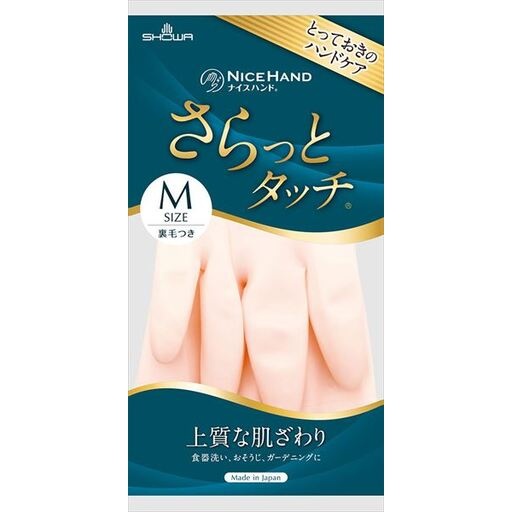
ナイスハンドさらっとタッチ　Ｍパールピンク
肌ざわりの良いやわらかなオリジナルパイルの裏毛付きで、さらっとした気持ちの良い使用感です。光沢のあるパールカラーを採用しました。傷つきやすい指先をダブルコーティングしています。裾部分を厚めに加工することにより、持ちやすく、はめやすくしています。裏毛に施した抗菌防臭加工により繊維上の菌の増殖を抑制し、いやな臭いの発生を抑えます。独自のスベリ止め加工により、高いスベリ止め効果を発揮します。 商品詳細（サイズ・容量、規格） 【単品サイズ】500×240×400(mm) 【容量】1個 商品内訳 ナイスハンドさらっとタッチ Ｍパールピンク 出荷条件 １～５営業日程度での出荷予定（最短翌日出荷。在庫不足の場合、メーカー様より仕入後の納品となります。） JANコード 4901792038089
Brand: ハリマ共和物産 株式会社
Category: Health & Beauty > Personal Care > Cosmetics > Cosmetic Tools > Nail Tools > Cuticle Scissors